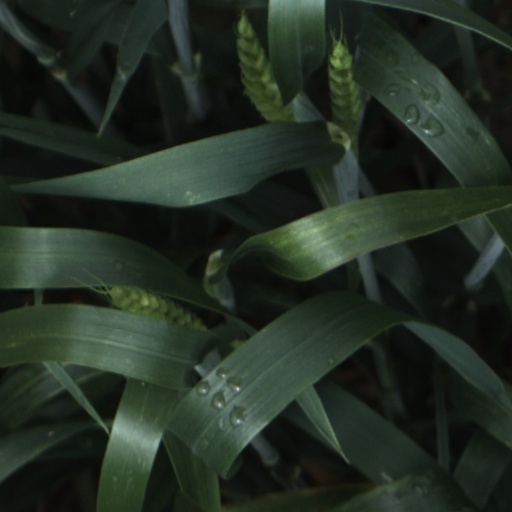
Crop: wheat